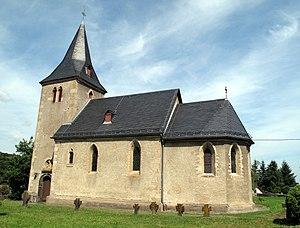
Heckenbach est une municipalité allemande située dans le land de Rhénanie-Palatinat et l'arrondissement d'Ahrweiler.